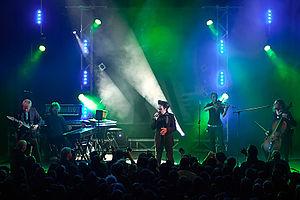
Deine Lakaien [ˈdaɪ̯nə laˈkaɪ̯ən] est un groupe de dark wave allemand. Il est formé en 1985 et continuellement actif depuis lors.